Mosque Road

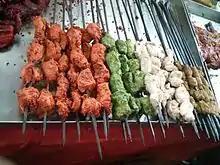
Kebabs being sold during Ramadan

There are a number of mosques in this area. Iftar is celebrated here every year. Both the sides of the road are decorated lights and thousands of people gather here in the evenings for their Iftar feast. Samosas, kebabs, pathar ka gosht, different varieties of biryani are sold.